AIK IF

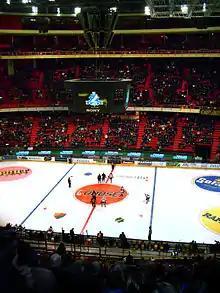
Game between AIK vs. Djurgården Hockey

AIK started a massive effort to return to Elitserien in the 2008–09 season, one of the reasons being financial problems. Former Tre Kronor head coach Roger Melin was appointed, and NHL defenceman Dick Tärnström and Elitserien players such as Christopher Heino-Lindberg and Per Savilahti-Nagander joined the club.